Nelson Rooms, Monmouth

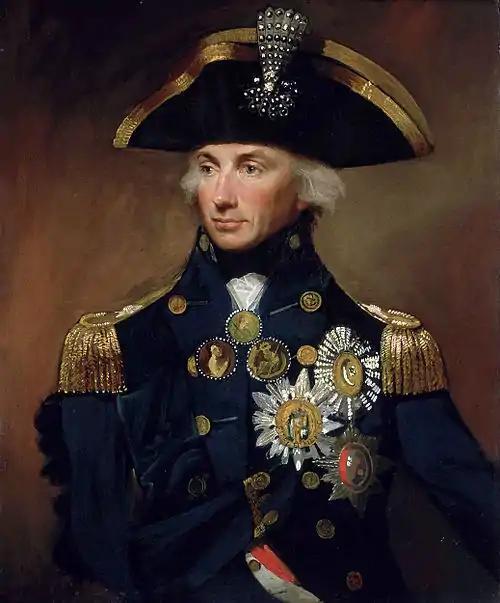
Horatio Nelson, 1st Viscount Nelson

The building at Glendower Street is thought to have been the design of Benjamin Lawrence, a Newport architect who designed the Working Men's Free Institute at 1 Monk Street for Lady Llangattock as well. Lawrence was also the architect of the Monmouth Baptist Church on Monk Street. The building derives its current name, The Nelson Rooms, from the Nelson Museum which was housed there before the museum's move in 1969. It was grade II listed on 8 October 2005.